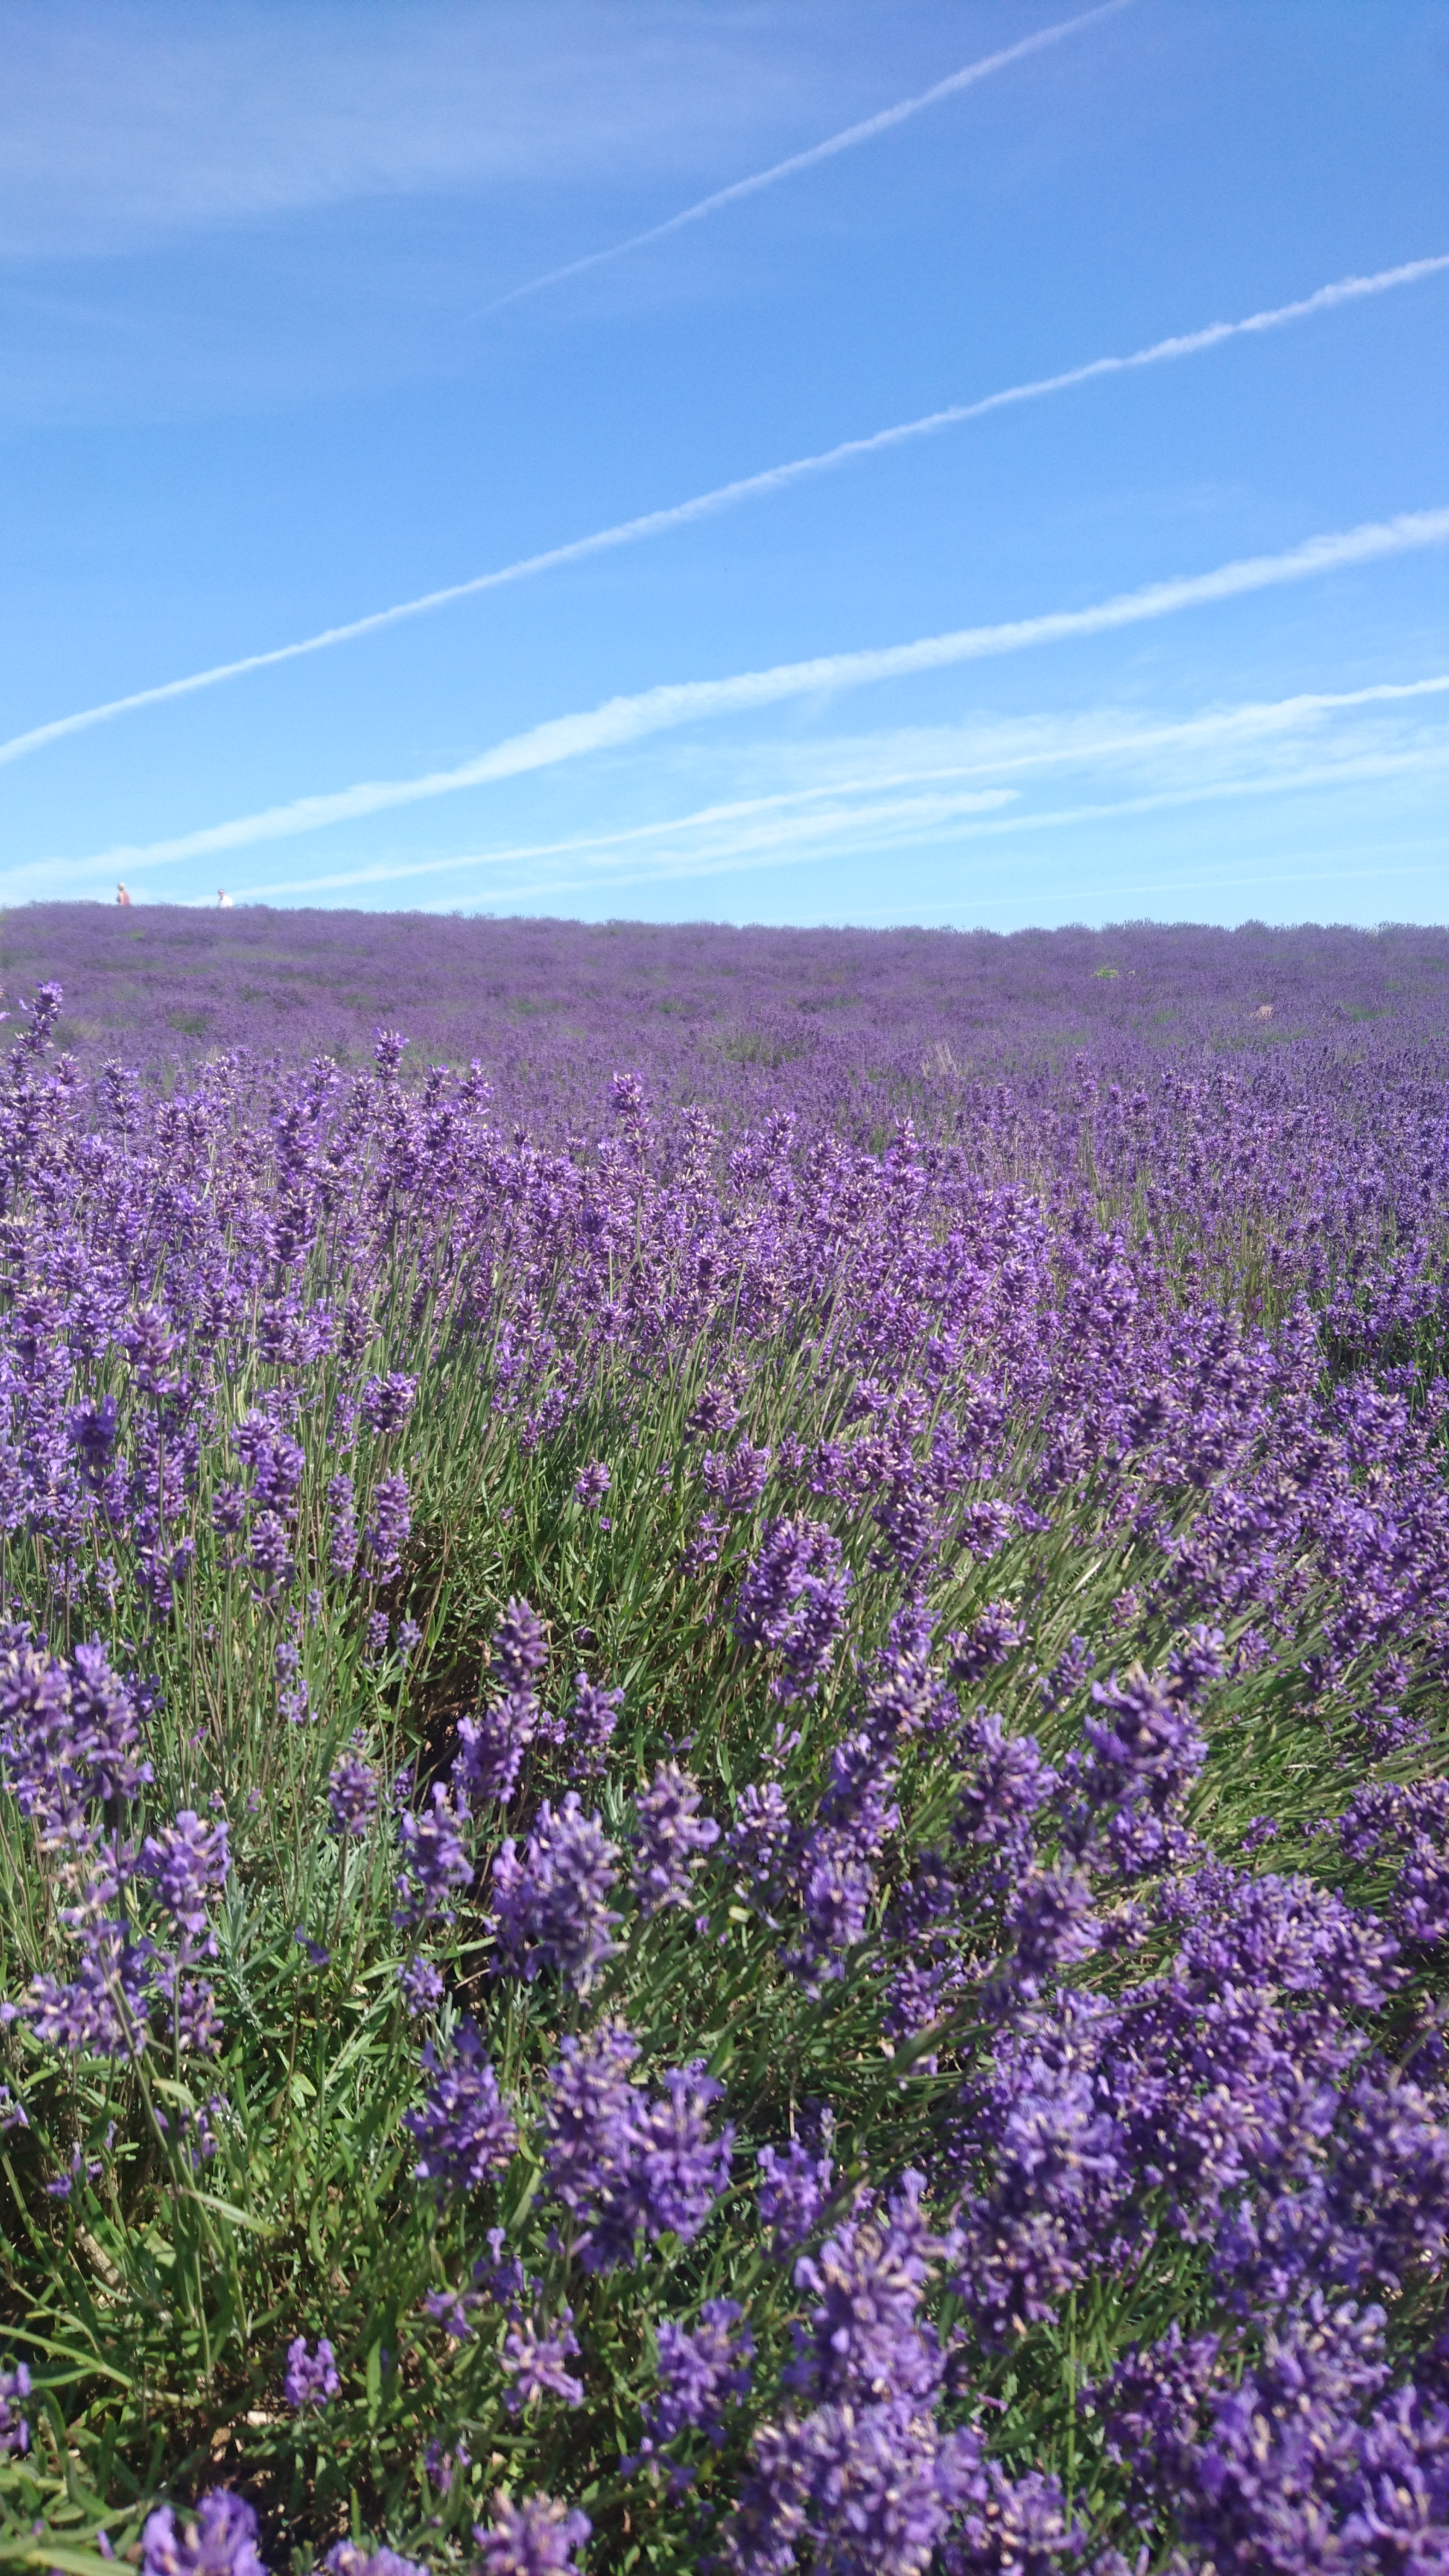
lavender, field, flowering plant, flower, english lavender, plant, purple, prairie, meadow, wildflower, common sage, subshrub, Forb, lupin, lavandula dentata, nepeta, grassland, delphinium, french lavender, perennial plant, Fernleaf lavender